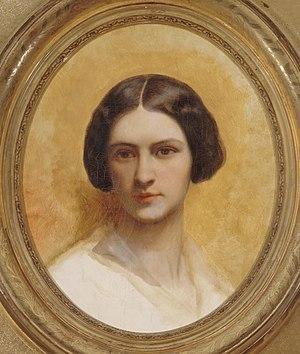
Ary Scheffer, né le 10 février 1795 à Dordrecht et mort le 15 juin 1858 à Argenteuil, est un peintre français d’origine hollandaise.
Francès Cornelia Marjolin-Scheffer née à Paris le 29 juillet 1830 et morte dans la même ville le 20 décembre 1899 est une sculptrice et dessinatrice française.